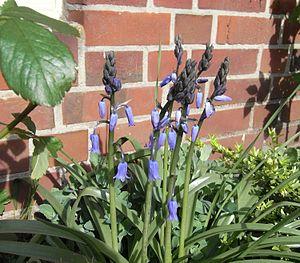
Hyacinthoides est un genre de plantes herbacées monocotylédones. Il appartient à la famille des Liliaceae selon la classification classique. La classification phylogénétique le place dans la famille des Hyacinthaceae.